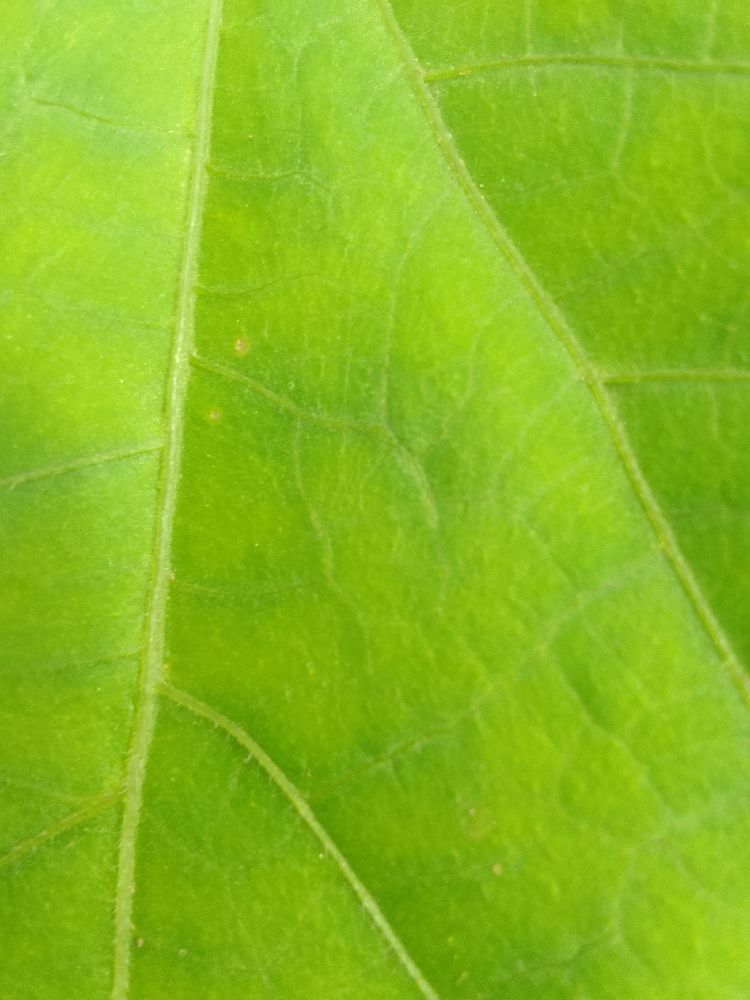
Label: healthy